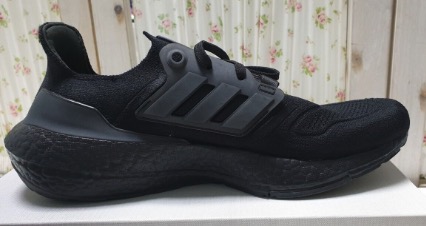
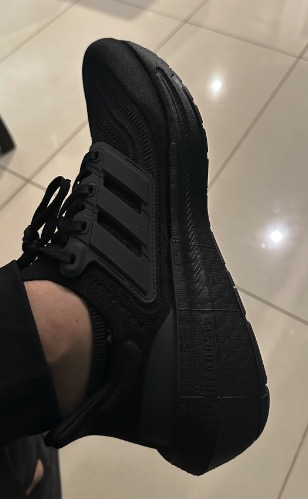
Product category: misc
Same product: yes